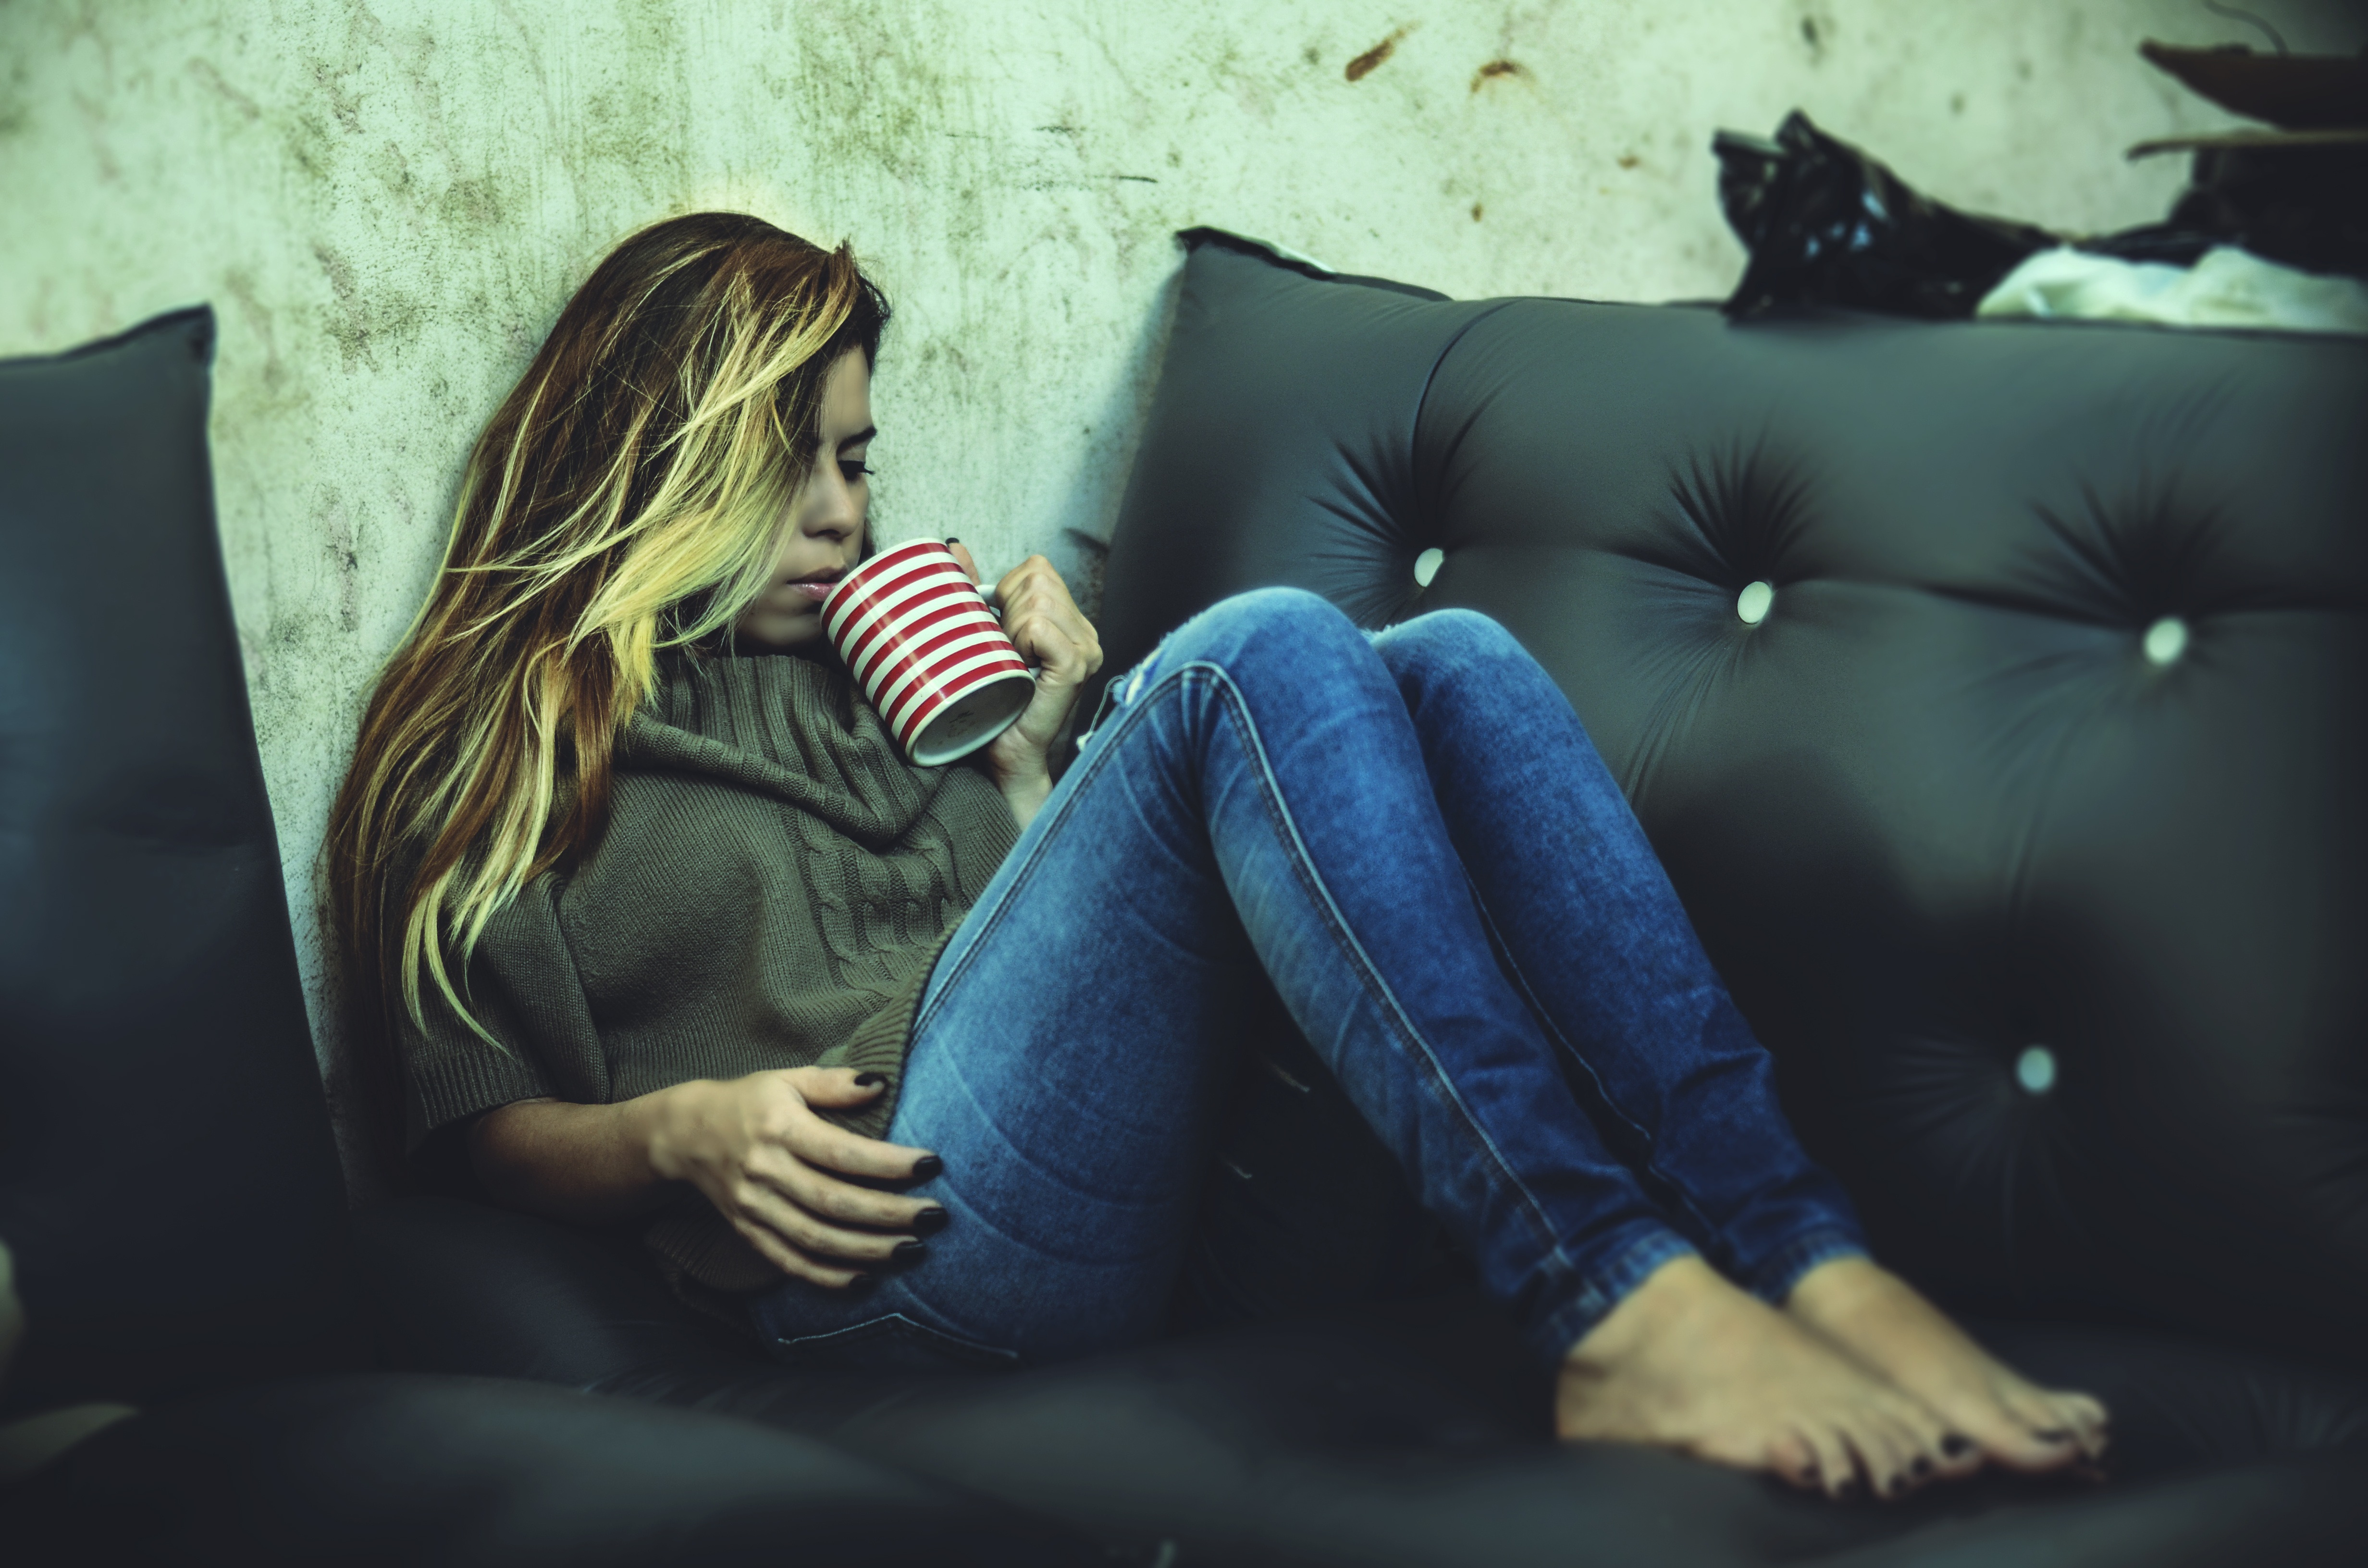
coffee, girl, photography, feet, dawn, model, sitting, human, darkness, blue, blonde, fun, women, eye, photograph, beauty, beautiful, emotion, tomorrow, computer wallpaper